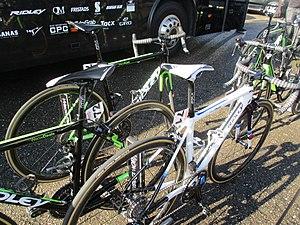
La saison 2018 de l'équipe WaowDeals est la quatorzième de la formation. Au niveau des transferts, l'équipe perd la Polonaise Katarzyna Niewiadoma. Lauren Kitchen, Anna Plichta et Moniek Tenniglo